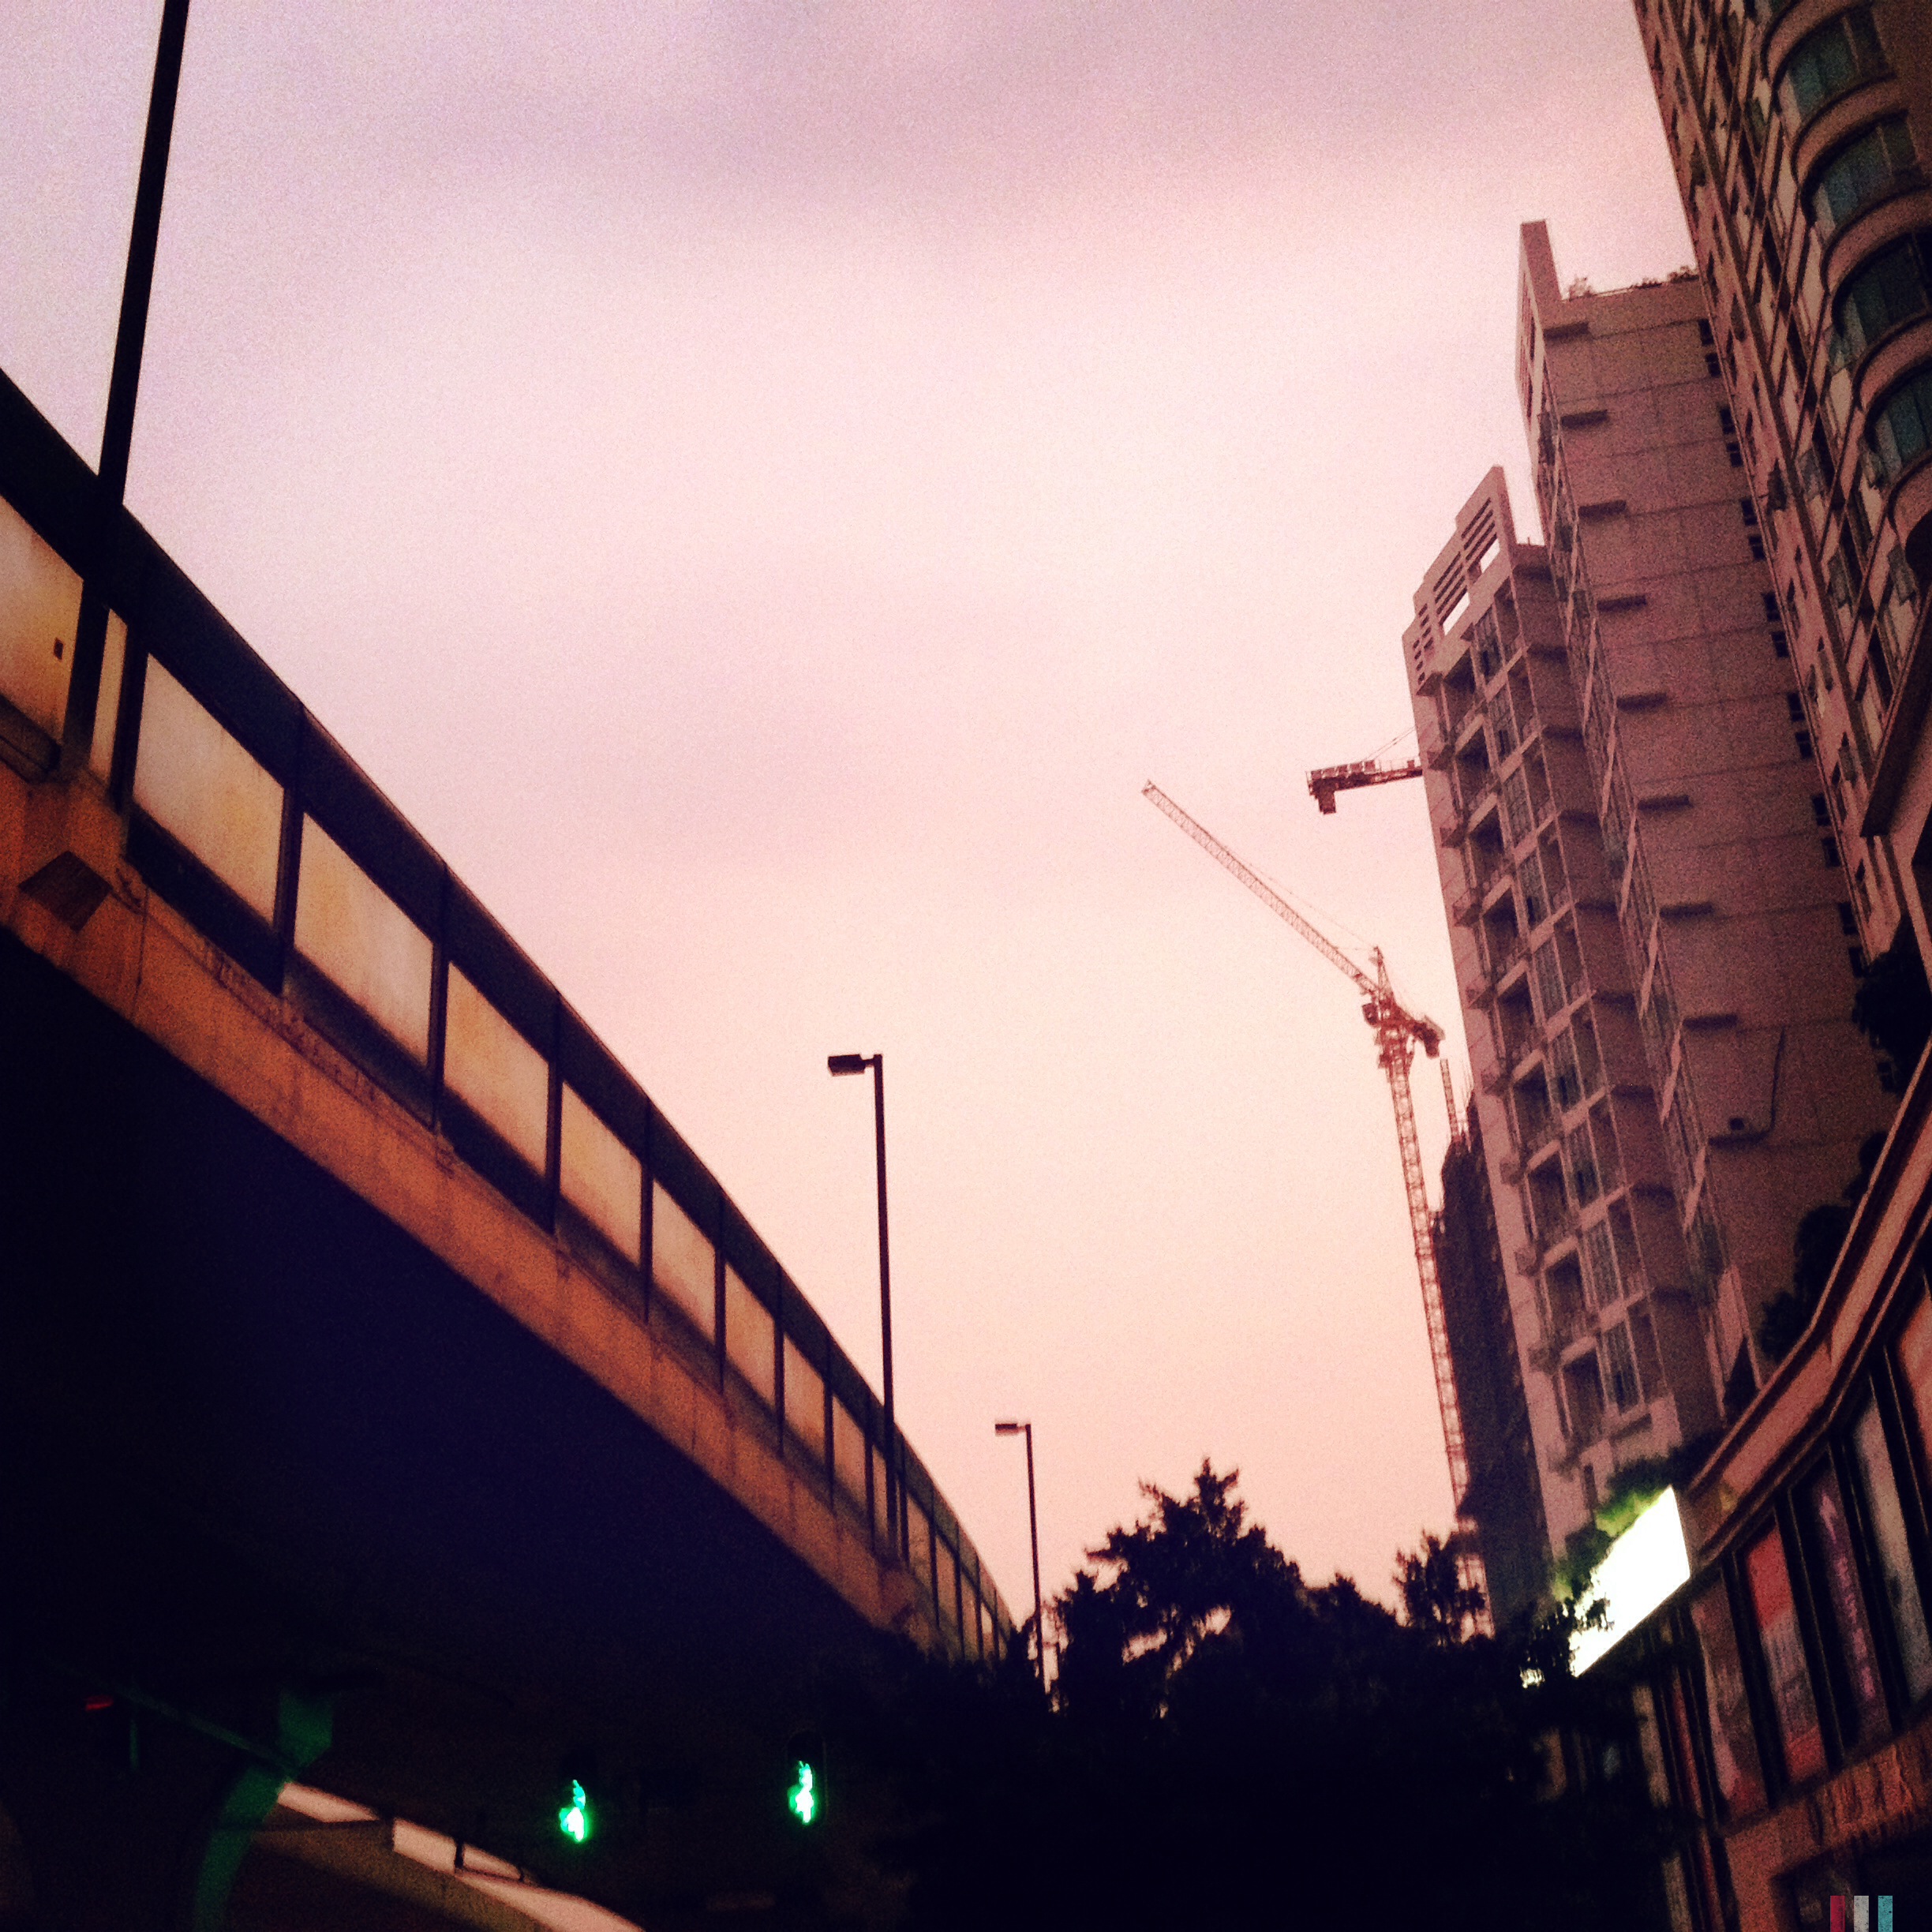
sunset, bridge, skyline, night, city, skyscraper, cityscape, downtown, dusk, evening, hipstamatic, shape, blankofreedom13film, lucasab2lens, jollyrainbo2xflash, urban area